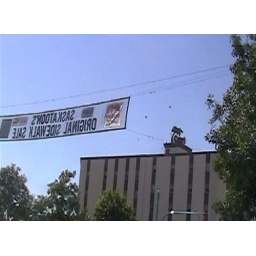
I was trying to get the birds flying around the neon palm tree atop Capri Place.